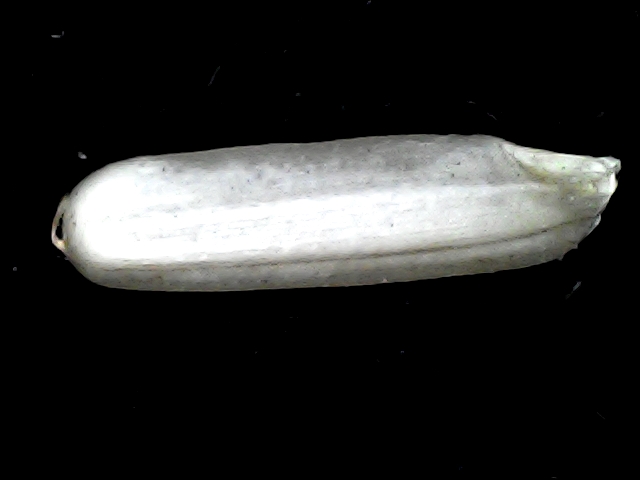
Rice variety: BD57